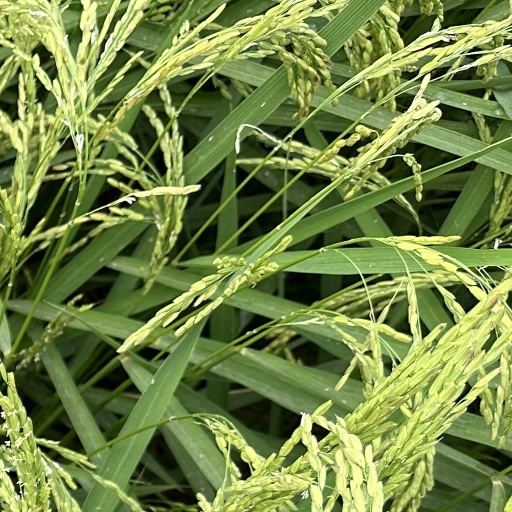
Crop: rice